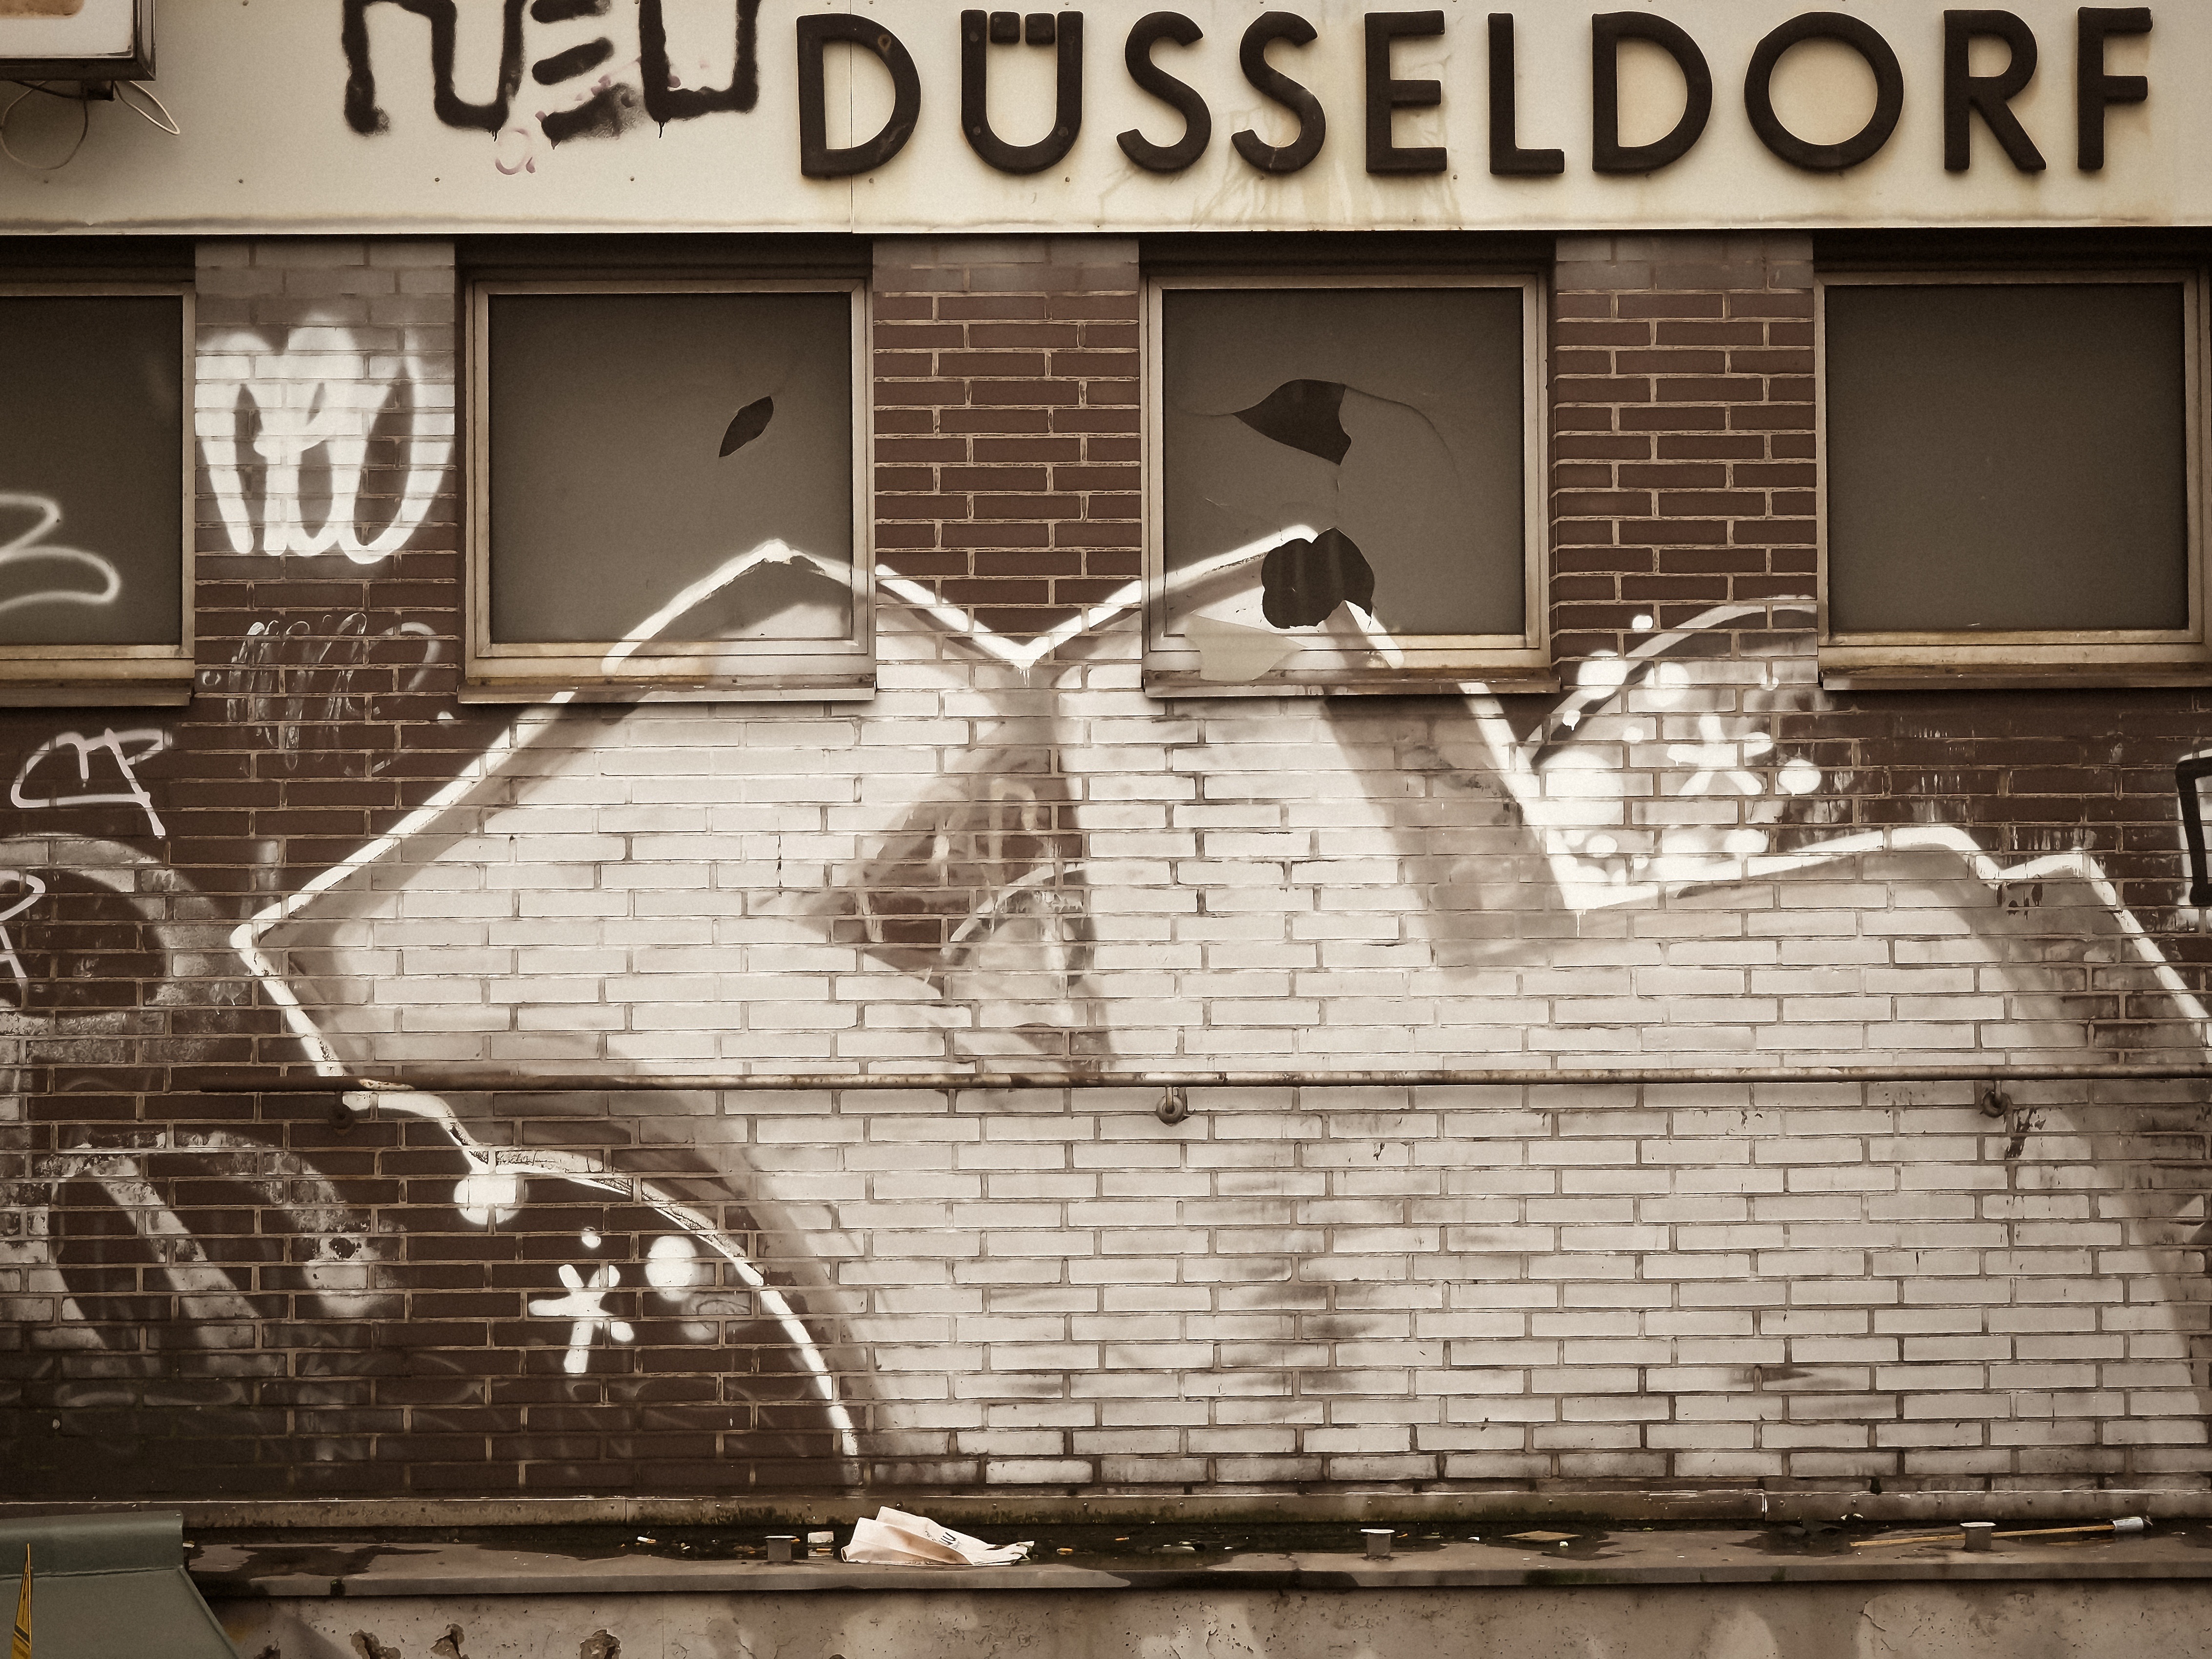
architecture, wood, white, street, old, city, urban, wall, platform, decay, graffiti, art, shabby, photograph, history, image, railway station, db, greasy, s bahn, dusseldorf, ancient history, dusseldorf zoo